Media portrayal of asexuality

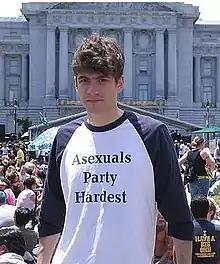
A picture of the asexual activist David Jay in June 2006

Gilligan, the eponymous character of the 1960s television series "Gilligan's Island", would today be classified as asexual. The producers of the show likely portrayed him in this way to make him more relatable to young male viewers of the show who had not yet reached puberty and had therefore presumably not yet experienced sexual desire. Gilligan's asexual nature also allowed the producers to orchestrate intentionally comedic situations in which Gilligan spurns the advances of attractive females. Asexuality as a sexual identity, rather than as a biological entity, became more widely discussed in the media in the beginning of the twenty-first century. The Fox Network series "House" represented an "asexual" couple in the episode "Better Half". However, this representation has been questioned by members of the asexual community (including David Jay, the founder of the Asexual Visibility and Education Network), calling it "disturbing but not unexpected," while others, in a petition to FOX executives, wrote that the episode encourages viewers to see asexuality skeptically, rather than accept it, "to probe asexual people for causes of our 'condition' rather than to accept us as a part of the natural spectrum of human sexual diversity." This led to controversy over the representation and a petition on change.org for Fox Network to reconsider how it represents asexual characters in the future, stating it "represented asexuality very poorly by attributing it to both medical illness and deception."